Rites of Spring

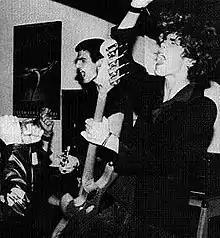
Rites of Spring members Guy Picciotto (left) and Mike Fellows (right) performing

Rites of Spring was an American punk rock band from Washington, D.C., formed in late 1983. Along with Embrace and Beefeater, they were one of the mainstay acts of the 1985 Revolution Summer movement which took place within the Washington, D.C. hardcore punk scene.